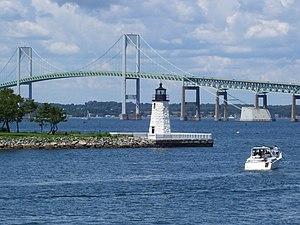
Le phare de Newport Harbor, est un phare actif situé dans le port de Newport dans le Comté de Newport.